Ethel Léontine Gabain

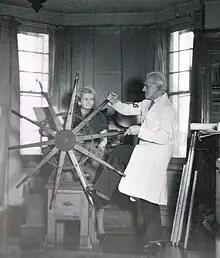
Gabain and Copley printing at Hampstead - Private Collection

Gabain had four sisters and one brother. Her father was French and her mother, Bessie, was born in Scotland. Her father, Charles Edward Gabain was a well off French coffee importer and on his retirement he moved the family to England to The Manor House, Bushey, Hertfordshire. Gabain was born in France and lived there for over twenty years. When she moved to England she was well equipped. She knew the country and was able to speak fluent English due to the fact, from the age of fourteen, she had boarded at Wycombe Abbey School, Buckinghamshire. The school encouraged her art skills and commissioned her to paint a portrait of Miss Ann Watt Whitelaw, who was the headmistress there from 1911 to 1925.